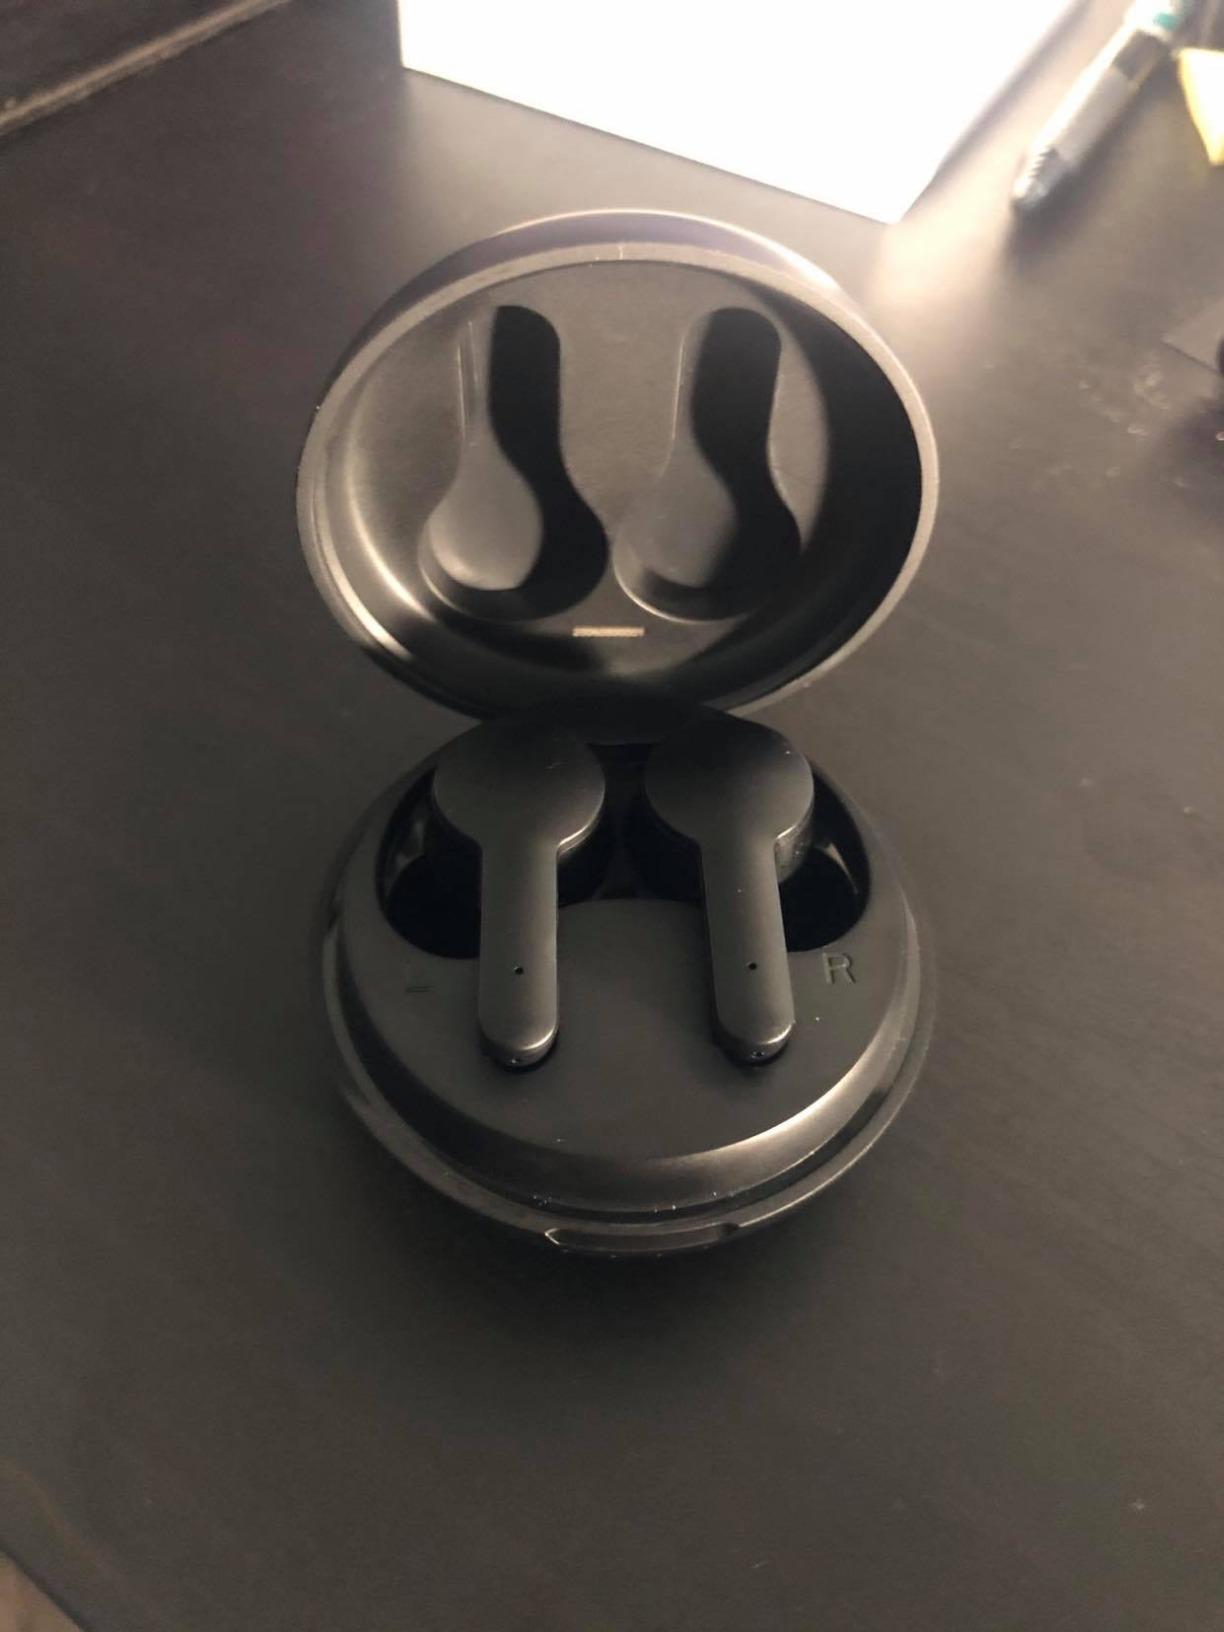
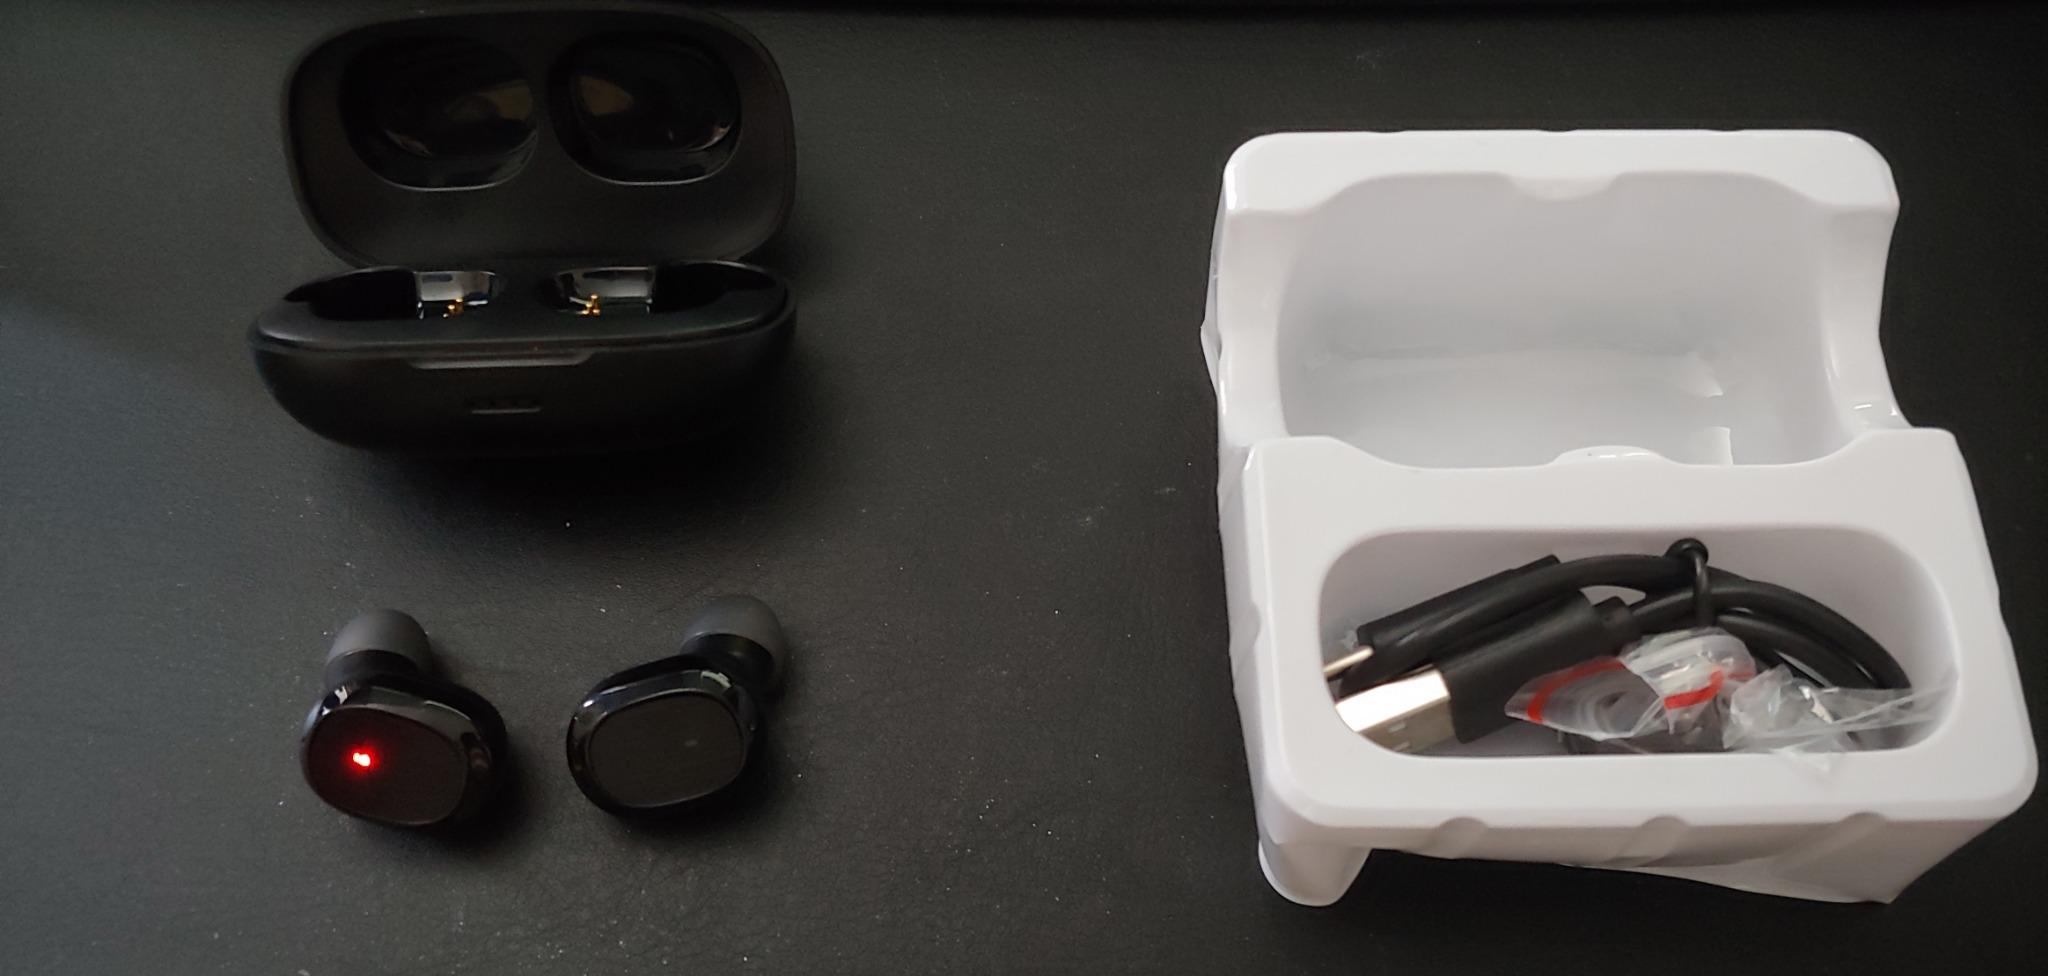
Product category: earbuds
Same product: no